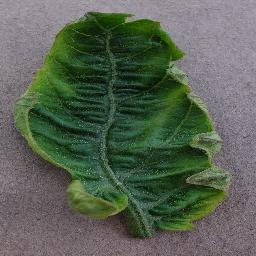
Label: Tomato___Tomato_Yellow_Leaf_Curl_Virus